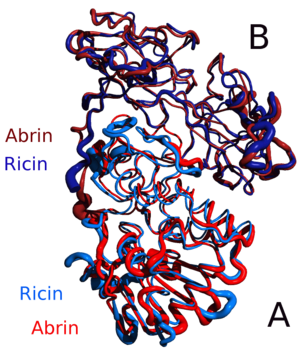
L’abrine est une toxalbumine extrêmement toxique, qui est présente dans les graines d’Abrus precatorius. Chez la souris, la dose létale médiane est de 0,7 µg/kg de masse corporelle lorsqu'elle est administrée par voie intraveineuse.